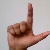
The image shows a hand gesture representing the letter 'L' in Indian Sign Language.